Radiohead

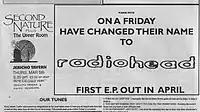
Advertisement placed in the Oxford music magazine "Curfew" announcing On a Friday's change of name

The members of Radiohead met while attending Abingdon School, a private school for boys in Abingdon, Oxfordshire. The guitarist and singer Thom Yorke and the bassist Colin Greenwood were in the same year; the guitarist Ed O'Brien was one year above, and the drummer Philip Selway was in the year above O'Brien. Colin's brother, the multi-instrumentalist Jonny Greenwood, was three years below Colin and Yorke and the last to join.